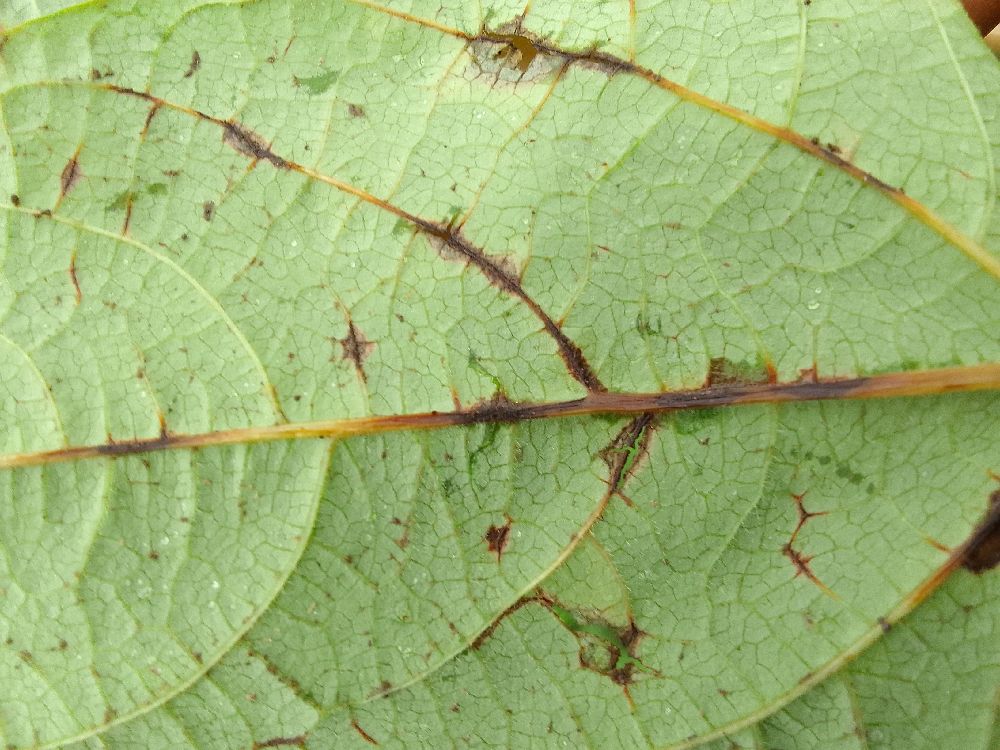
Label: anthracnose